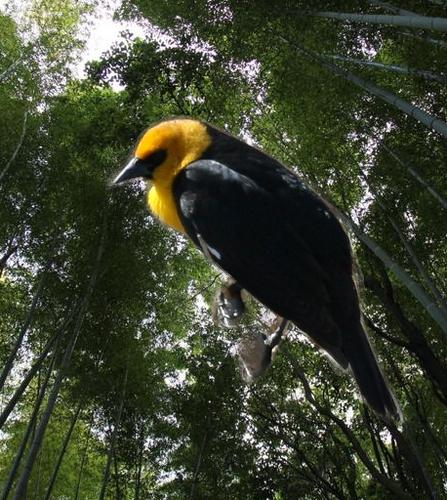
Bird species: Yellow_headed_Blackbird
Bird type: landbird
Background: land